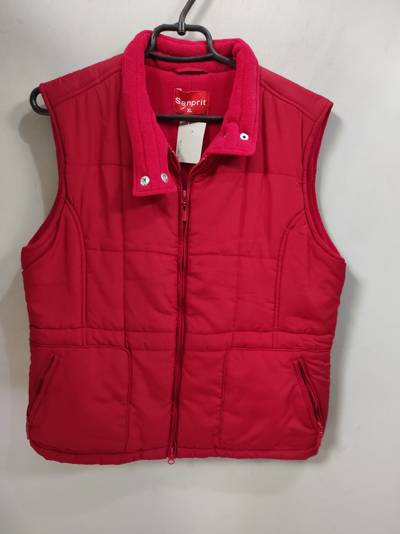
Waste category: clothes